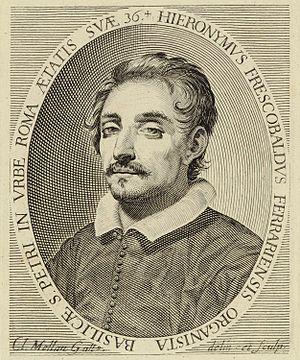
Le compositeur italien Girolamo Frescobaldi à 36 ans. Gravure de Claude Mellan parue en 1634.
Girolamo Fantini, né à Spoleto, baptisé le 11 février 1600 et mort à Florence le 6 mai 1675 est un trompettiste et compositeur italien de la période baroque.
Girolamo Frescobaldi, né à Ferrare le 13 septembre 1583 et mort à Rome, le 1ᵉʳ mars 1643, est un compositeur, claveciniste et organiste italien.
Egisto, opéra de Francesco Cavalli, est créé à Venise.
Cent cinquante psaumes de David, de Paschal de L'Estocart.